Our Vines Have Tender Grapes

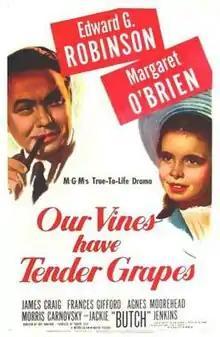
Theatrical poster

Our Vines Have Tender Grapes is a 1945 American drama film directed by Roy Rowland and starring Edward G. Robinson and Margaret O'Brien.